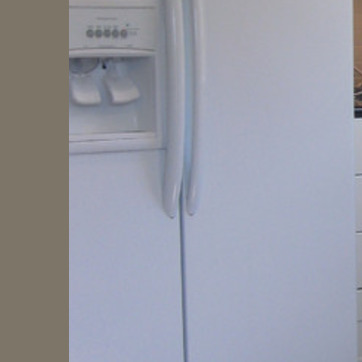
Material: metal